Disinformation in the Russian invasion of Ukraine

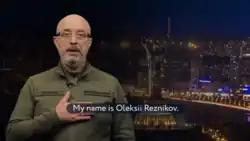
On 30 December 2022, Oleksii Reznikov announced a second wave of Russian mobilization, which was supposed to begin on 5 January 2023

Ukrainian officials respond that Russia's own actions in Ukraine are like those of Nazi Germany, and some commentators, including Snyder, have likened Putin's Russia to a fascist state (see Ruscism). Many Russian units who took part in the invasion are linked to neo-Nazism themselves, including the Rusich Group and Kremlin-sponsored Wagner Group. Other openly neo-Nazi groups have been involved in recruiting, training and fighting on the Russian side, such as the Russian Imperial Legion, AAST and Atomwaffen Division Russland. Russian far-right groups also played a major role among the Russian proxy forces in Donbas.